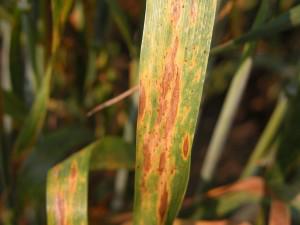
Plant: Wheat
Disease: wheat septoria blotch